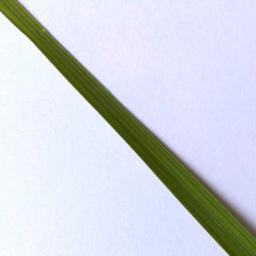
Label: Rice___Healthy